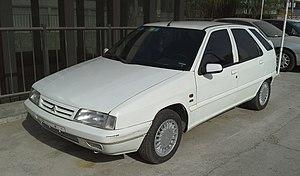
La Citroën ZX est une automobile compacte, produite en Europe par Citroën de 1991 à 1998, et en Chine par Dongfeng Peugeot-Citroën Automobiles de 1992 à 2014. La Citroën ZX est la première compacte de chez Citroën.